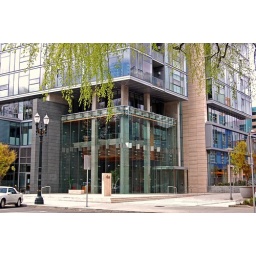
This glass very modern building in downtown Portland is eye-catching.